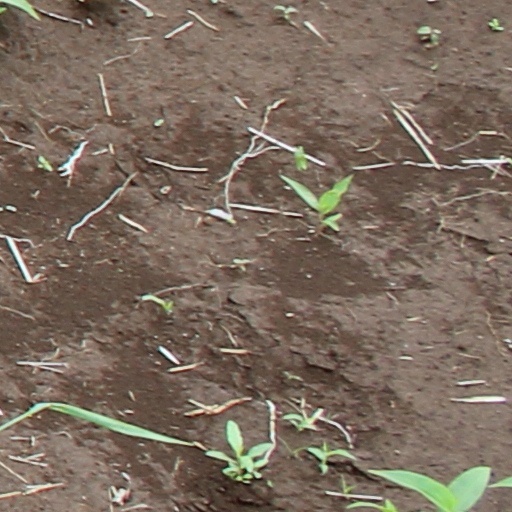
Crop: wheat